Northampton railway station

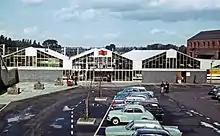
Frontage of the rebuilt 1960s station in October 1967

The station was chosen by British Rail for complete rebuilding in 1965–66 to designs by the architect Ray Moorcroft, as part of the electrification of the West Coast Main Line between and Liverpool. The Victorian station was demolished to be replaced by new structures which were described as "three cowsheds bolted together" and as being of "questionable architectural merit". The station layout remained unchanged: three long through platforms and a number of terminal bays. Standard colour-light signalling was installed in the area but control was not centralised. The current was switched on for the first time between Hillmorton Junction to Northampton on 6 June 1965 for insulation tests, with steam locomotives being withdrawn from the area on 27 September 1965.